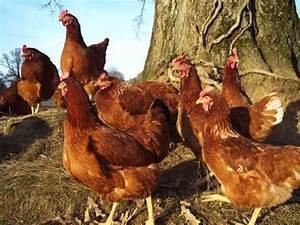
chicken